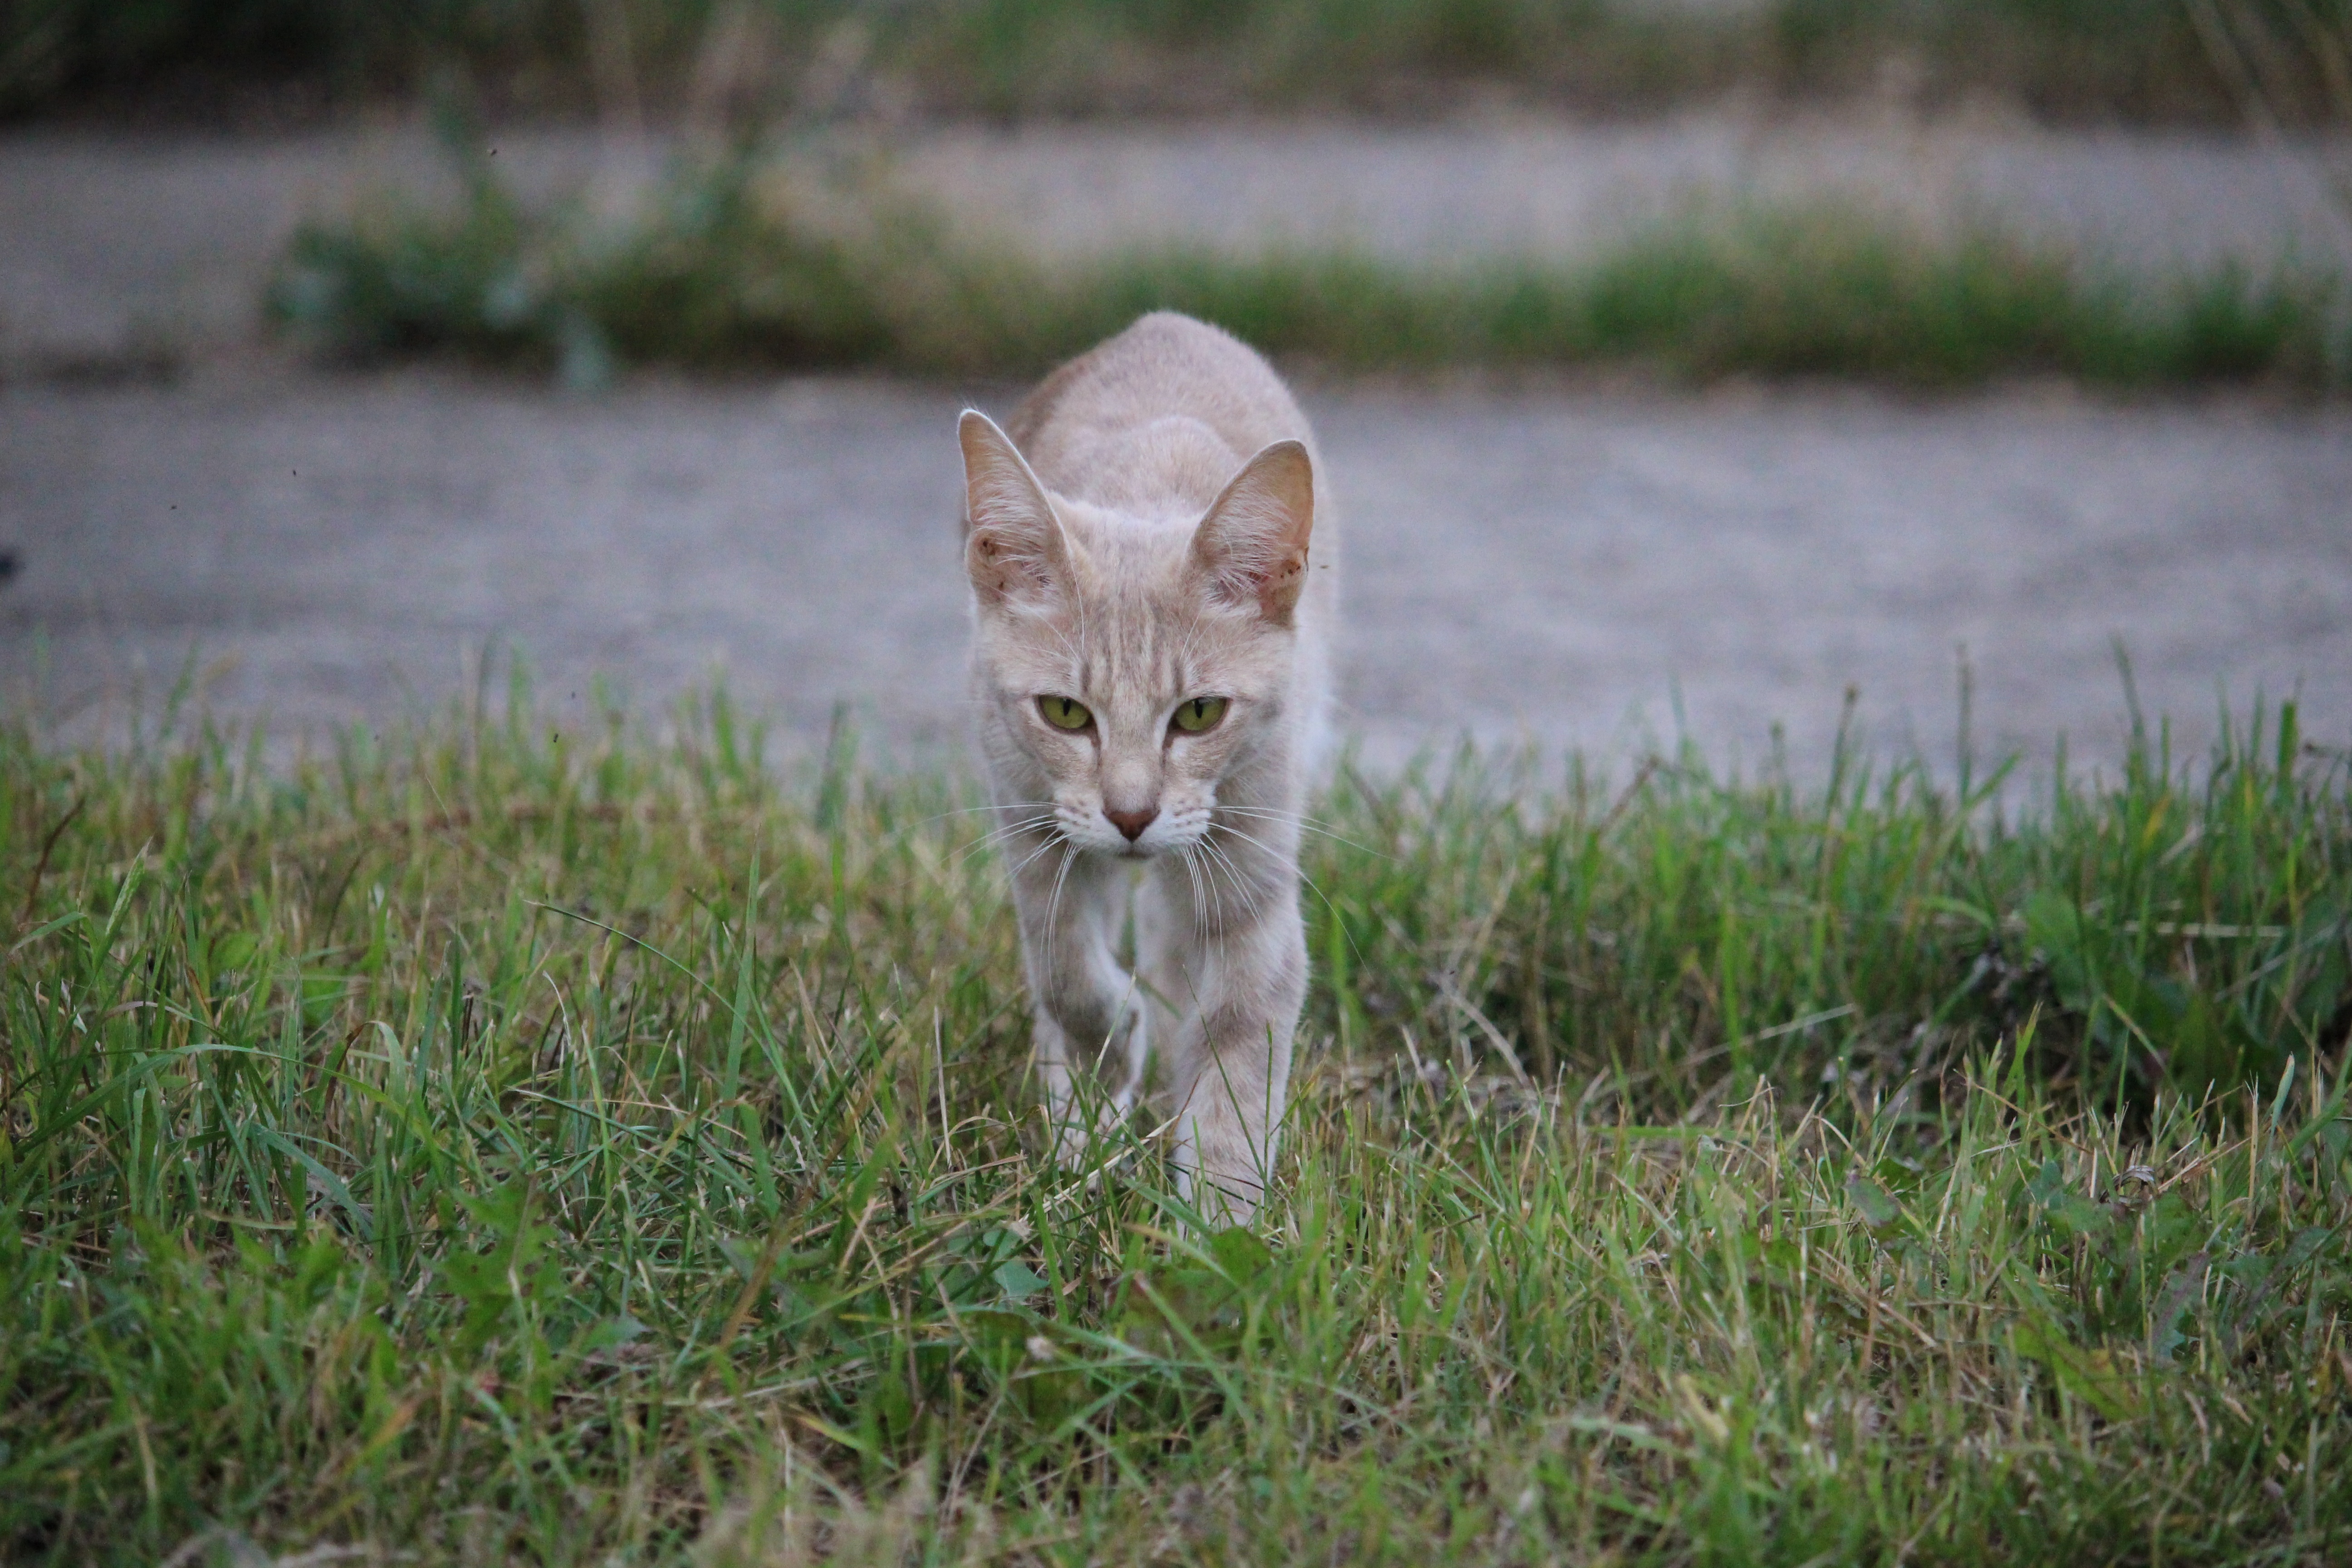
grass, wildlife, pet, green, kitten, cat, mammal, fauna, whiskers, vertebrate, domestic cat, siamese cat, breed cat, felidae, wild cat, small to medium sized cats, cat like mammal